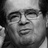
Emotion: sad